Waheen Market fire

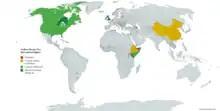
International support for Somaliland after the market fire, by country.

On 3 April, Somaliland officials launched an international appeal for USD $2 billion to urgently deliver humanitarian support to the families and businesses affected by the fire. $2 billion was chosen as the amount as that was the estimated loss caused by the fire. In response to this call, multiple countries and cities from around the world showed their support by raising money and donating humanitarian aid.